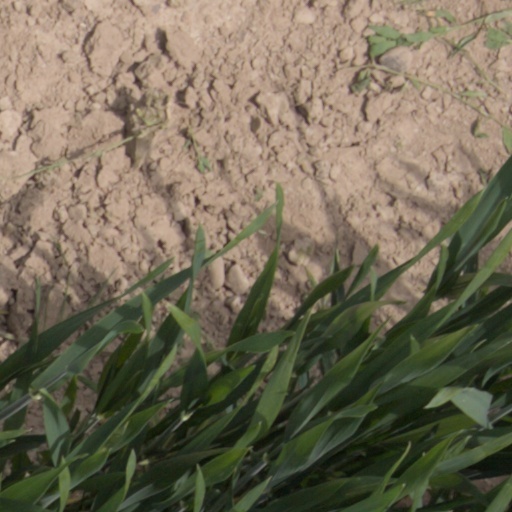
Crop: wheat